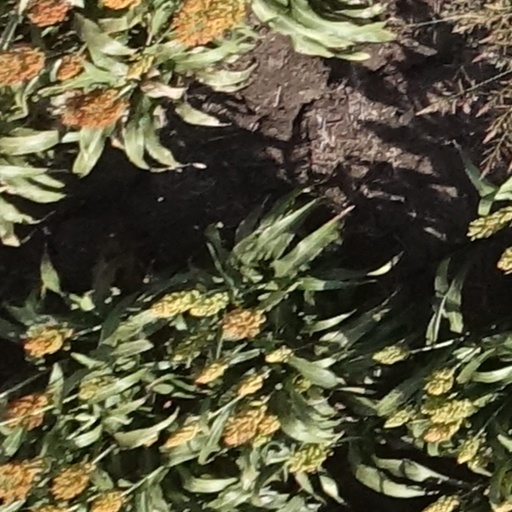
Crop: sorghum